Asherah

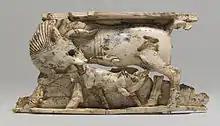
Kuntillet Ajrud's jar has this common motif in illustration. Another alluring symbol of the Goddess, the suckling bovine.

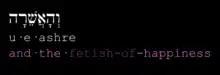
Earlier obfuscations like this translation of her name as a "fetish of happiness" long made Asherah difficult to see.

Possible evidence for her worship includes an iconography and inscriptions at two locations in use circa the 9th century. The first was in a cave at Khirbet el-Qom.